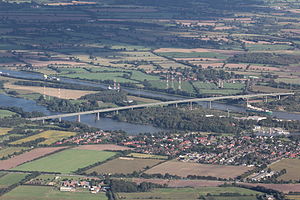
Borgstedt
Borgstedt med Borgstedter See og motorvejsbroen Rader Hochbrücke
Borgstedt er en kommune og en by i det nordlige Tyskland, beliggende i Amt Hüttener Berge i den østlige del af Kreis Rendsborg-Egernførde. Kreis Rendsborg-Egernførde ligger i den centrale del af delstaten Slesvig-Holsten.